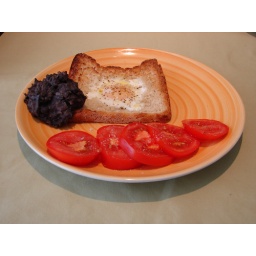
Egg in a basket w/ refried black beans and a fresh tomato.